The Anybodies

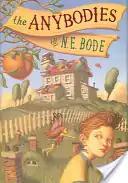

The Anybodies is a fantasy novel by Julianna Baggott under the pen name N.E. Bode. Two sequels were released, called "The Nobodies" and "The Somebodies". It was a nominee for the 2006 Nene Award.